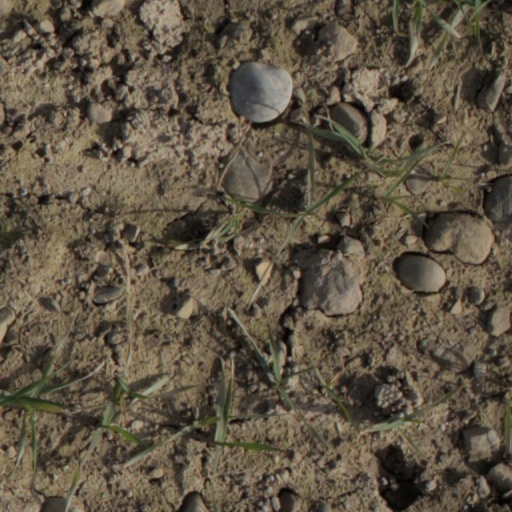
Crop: wheat